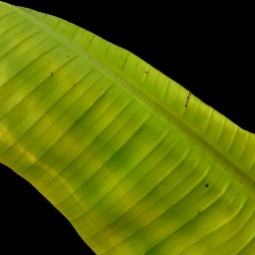
Label: Zinc